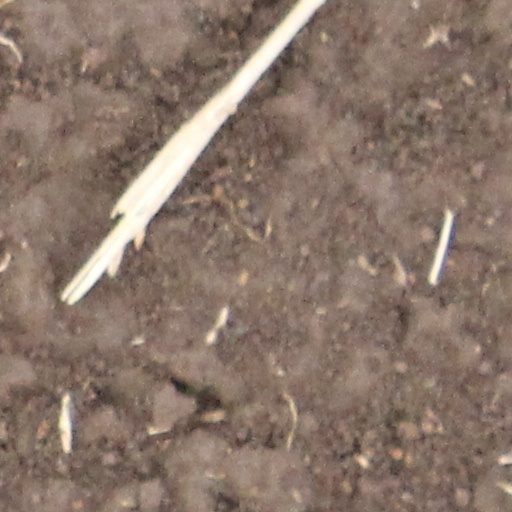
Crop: wheat